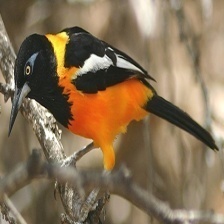
Species: VENEZUELIAN TROUPIAL
Scientific name: ICTERUS ICTERUS